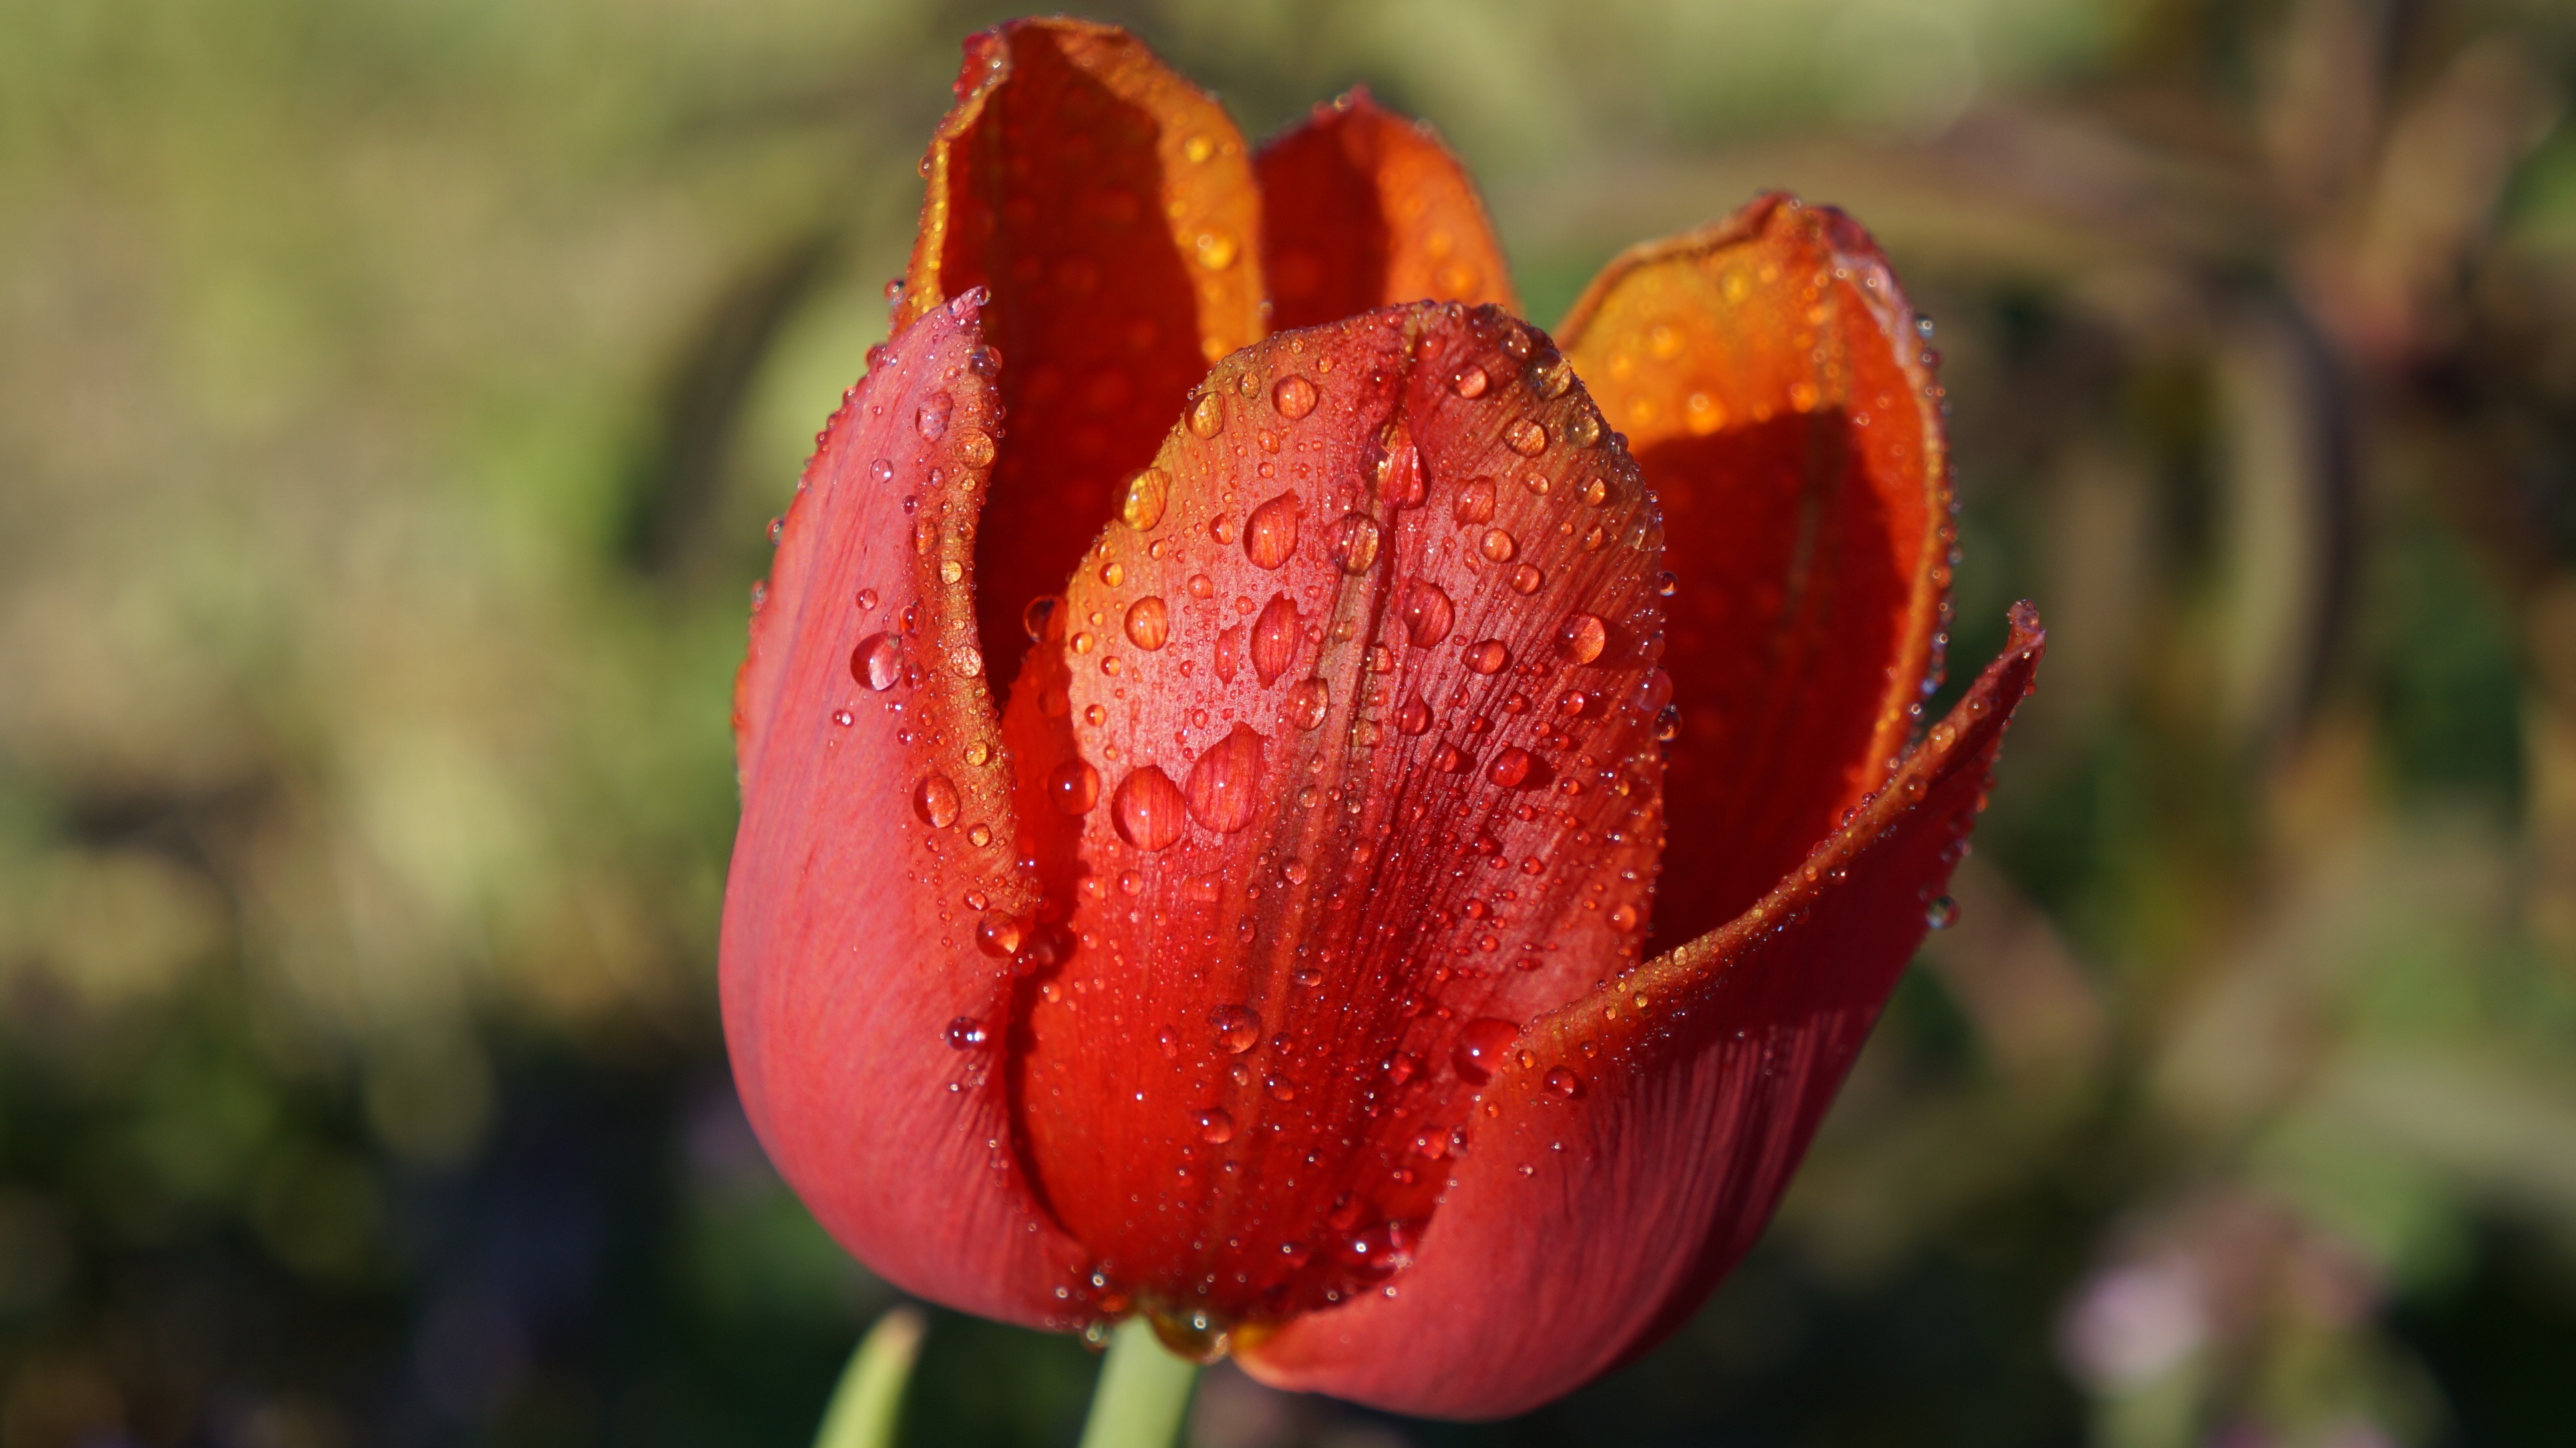
water, nature, plant, flower, petal, tulip, red, flora, close up, rosa, drops, bud, macro photography, flowering plant, the petals, lily family, blooming tulip, plant stem, land plant